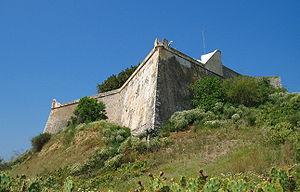
Cacela Velha (Algarve, Portugal): vieux fort